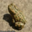
Label: frog